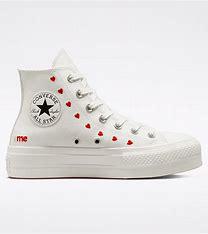
Brand: Converse
Model: Chuck Taylor All Star Platform